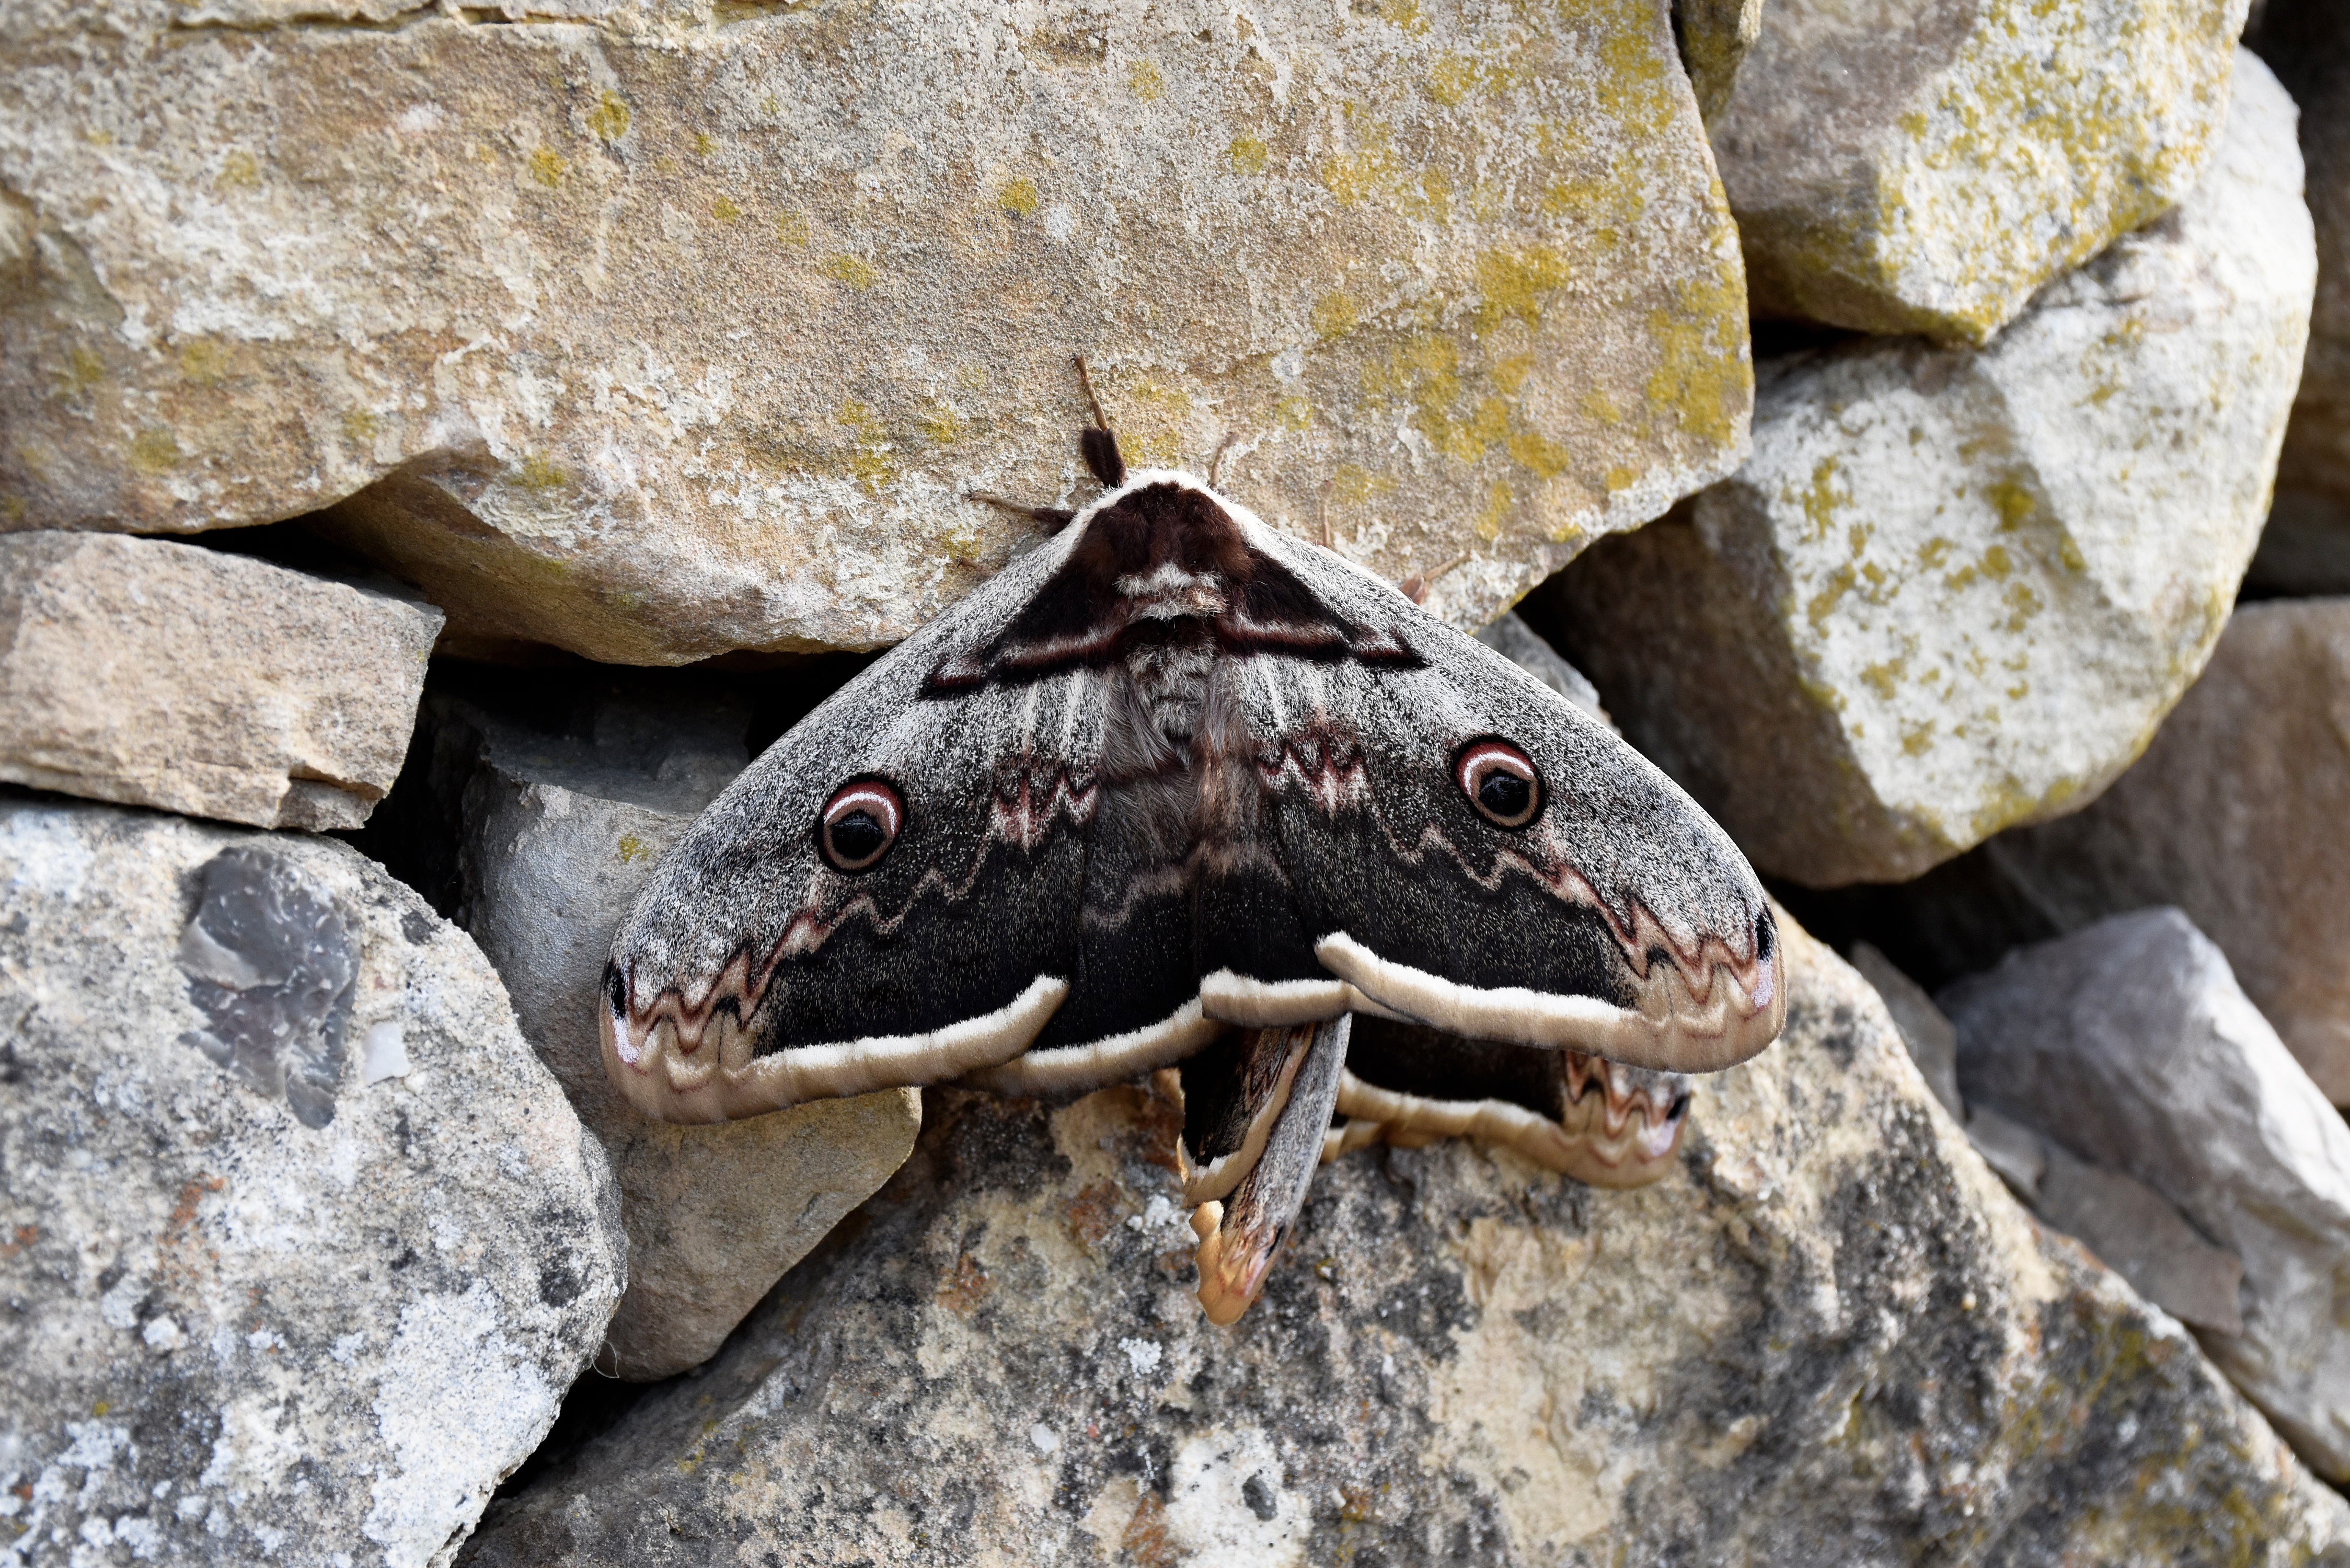
nature, rock, animal, wildlife, insect, moth, butterfly, reptile, fauna, lizard, invertebrate, macro photography, agamidae